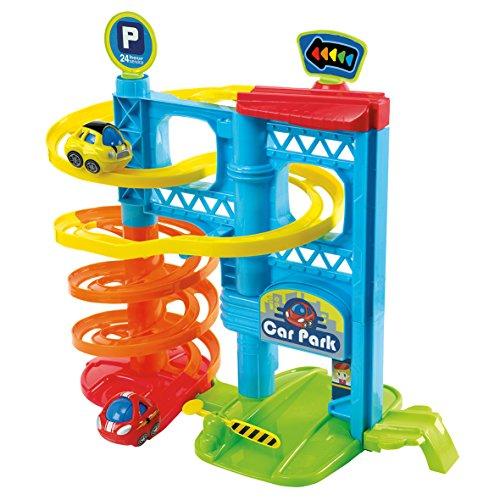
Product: PlayGo Multi-Story Car Park Playset
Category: Toys & Games | Play Vehicles
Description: Take your car up the elevator to the top story; Brightly colored and attractive car park for your little one.
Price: $44.98
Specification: ProductDimensions:16.5x4.5x16.7inches|ItemWeight:3.22pounds|ShippingWeight:3.22pounds(Viewshippingratesandpolicies)|ASIN:B00VC2SY9O|Itemmodelnumber:2804|Manufacturerrecommendedage:24months-10years